Beinn Challuim

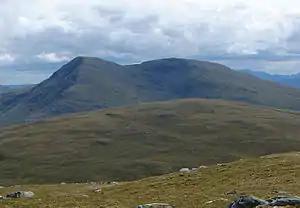
This view from the west shows both the main summit (left) and the South Top (right) of Beinn Challuim.

Beinn Challuim is a mountain in the Breadalbane region of the Scottish Highlands. It is east of the village of Tyndrum, in the Forest of Mamlorn, an ancient deer forest at the northern edge of Loch Lomond and the Trossachs National Park. It is a Munro with a height of .